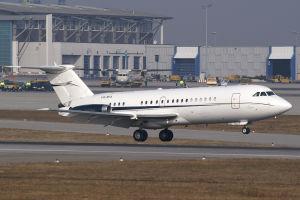
Le British Aircraft Corporation 1-11 était un avion de ligne britannique à réaction de courte portée des années 1960 et 1970. Conçu par Hunting Aircraft, il a été développé et produit par British Aircraft Corporation après que les principaux constructeurs britanniques eurent fusionné en 1960.